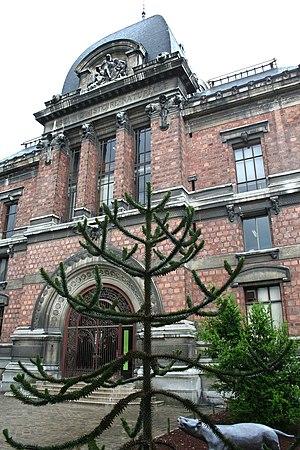
Façade principale de la galerie de Paléontologie et d'Anatomie comparée, au Jardin des plantes, à Paris, dans le 5e arrondissement. Español: Fachada principal de la Galería de Paleontología y de Anatomía Comparada, con una Araucaria en primer plano, y la reproducción de un Moeritherium a sus pies
Le Muséum national d'histoire naturelle est un établissement français d'enseignement, de recherche et de diffusion de la culture scientifique naturaliste. Fondé en 1793 en continuité du Jardin royal des plantes médicinales créé en 1626, c'est l'un des plus anciens établissements mondiaux de ce type. Il est doté du statut de grand établissement et placé sous la double tutelle administrative des ministères de l'Enseignement supérieur et de la Recherche et de l'Environnement. Son siège est le jardin des plantes de Paris mais il comporte d'autres sites, aussi bien à Paris qu'en différents lieux de France. Le Muséum dispose d'un personnel d'environ 2 200 membres dont 500 chercheurs. Depuis la réforme de 2014, il est dirigé par un président, assisté de directeurs-généraux délégués.
La galerie de Paléontologie et d'Anatomie comparée, ou au pluriel les galeries d'Anatomie comparée et de Paléontologie, est l'une des galeries du Muséum national d'histoire naturelle. Les galeries du Muséum sont des bâtiments qui constituent en eux-mêmes des musées et chacune se spécialise dans un domaine spécifique de l'histoire naturelle. La galerie de Paléontologie et d'Anatomie comparée se trouve dans le Jardin des plantes, à Paris, au début de la rue Buffon, du côté de la gare d'Austerlitz.